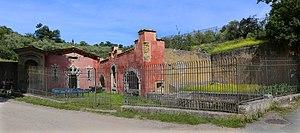
La Source de la Fata Morgana est un petit bâtiment du XVIᵉ siècle, isolé à la campagne, à proximité de Grassina dans la commune de Bagno a Ripoli, dans la Province de Florence.